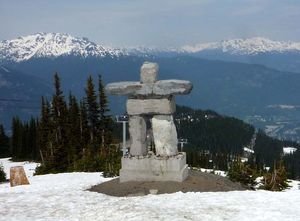
Whistler (Canada)
Whistler er en by i Britisk Columbia, Canada. Byen har 9.824 indbyggere. To millioner mennesker besøger byen hver år, de fleste i forbindelse med en skiferie til byens skiresort, Whistler Blackcomb.